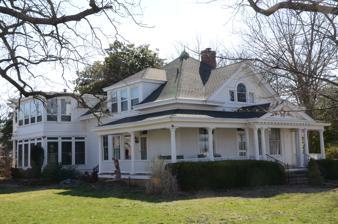
Building: Freeman-Felker House
Country: United States of America
Year built: 1903
Historic house in Arkansas, United States For places with a similar name, see Freeman House (disambiguation) . United States historic place Freeman-Felker House U.S. National Register of Historic Places Location in Arkansas Show map of Arkansas Location in United States Show map of the United States Location 318 W. Elm St., Rogers, Arkansas Coordinates 36°19′55″N 94°7′11″W / 36.33194°N 94.11972°W / 36.33194; -94.11972 Area less than one acre Built 1903 ( 1903 ) Architect A.O. Clark Architectural style Classical Revival MPS Benton County MRA NRHP reference No. 87002399 Added to NRHP January 28, 1988 The Freeman-Felker House is a historic house at 318 West Elm Street in Rogers, Arkansas , United States.  It is a large two-story wood-frame structure, designed by local architect A. O. Clark and built in 1903 for a banker.  The house has a pyramidal roof and a wraparound porch with Classical Revival detailing.  A large gable projects slightly on the main facade, with a Palladian window at its center.  The house includes a sunroom, added in the 1930s by its second owner, J. E. Felker, and also designed by Clark. The house was listed on the National Register of Historic Places in 1988. See also National Register of Historic Places listings in Benton County, Arkansas References